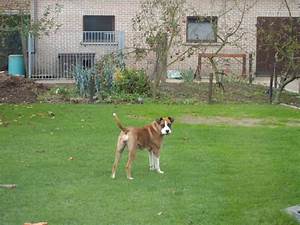
Label: cane